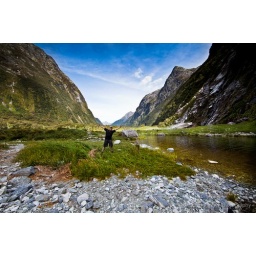
Hidden lake in Clinton canyon